The Troll Garden

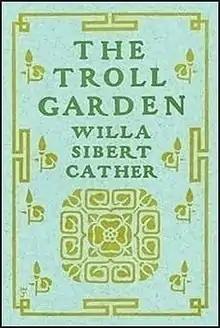
First edition book cover

The Troll Garden is a collection of short stories by Willa Cather, published in 1905.